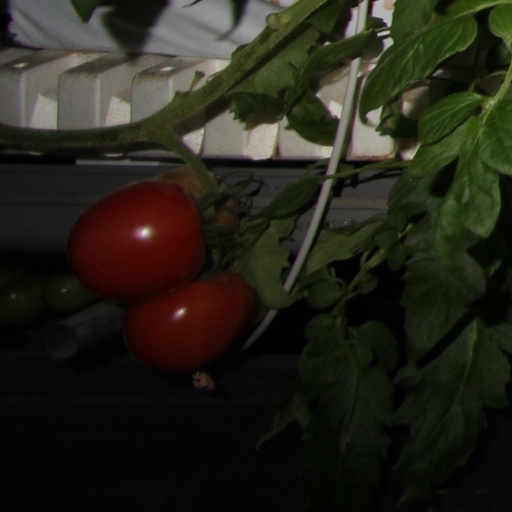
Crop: tomato